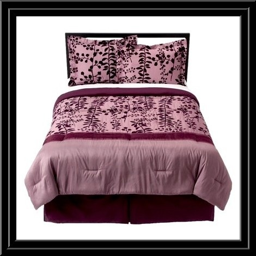
still need this set for my bedroom !